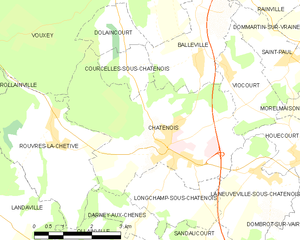
Carte des communes françaises Châtenois